Menabilly

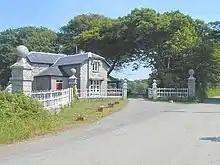
Gatehouse of Menabilly

The present house is of two storeys built around a central courtyard with a six-bay front on which the central 3 bays break forward.